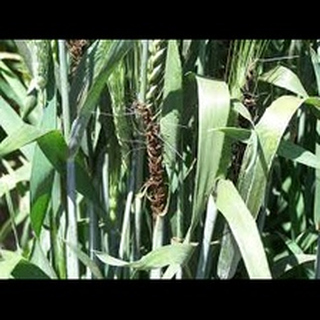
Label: wheat_smut